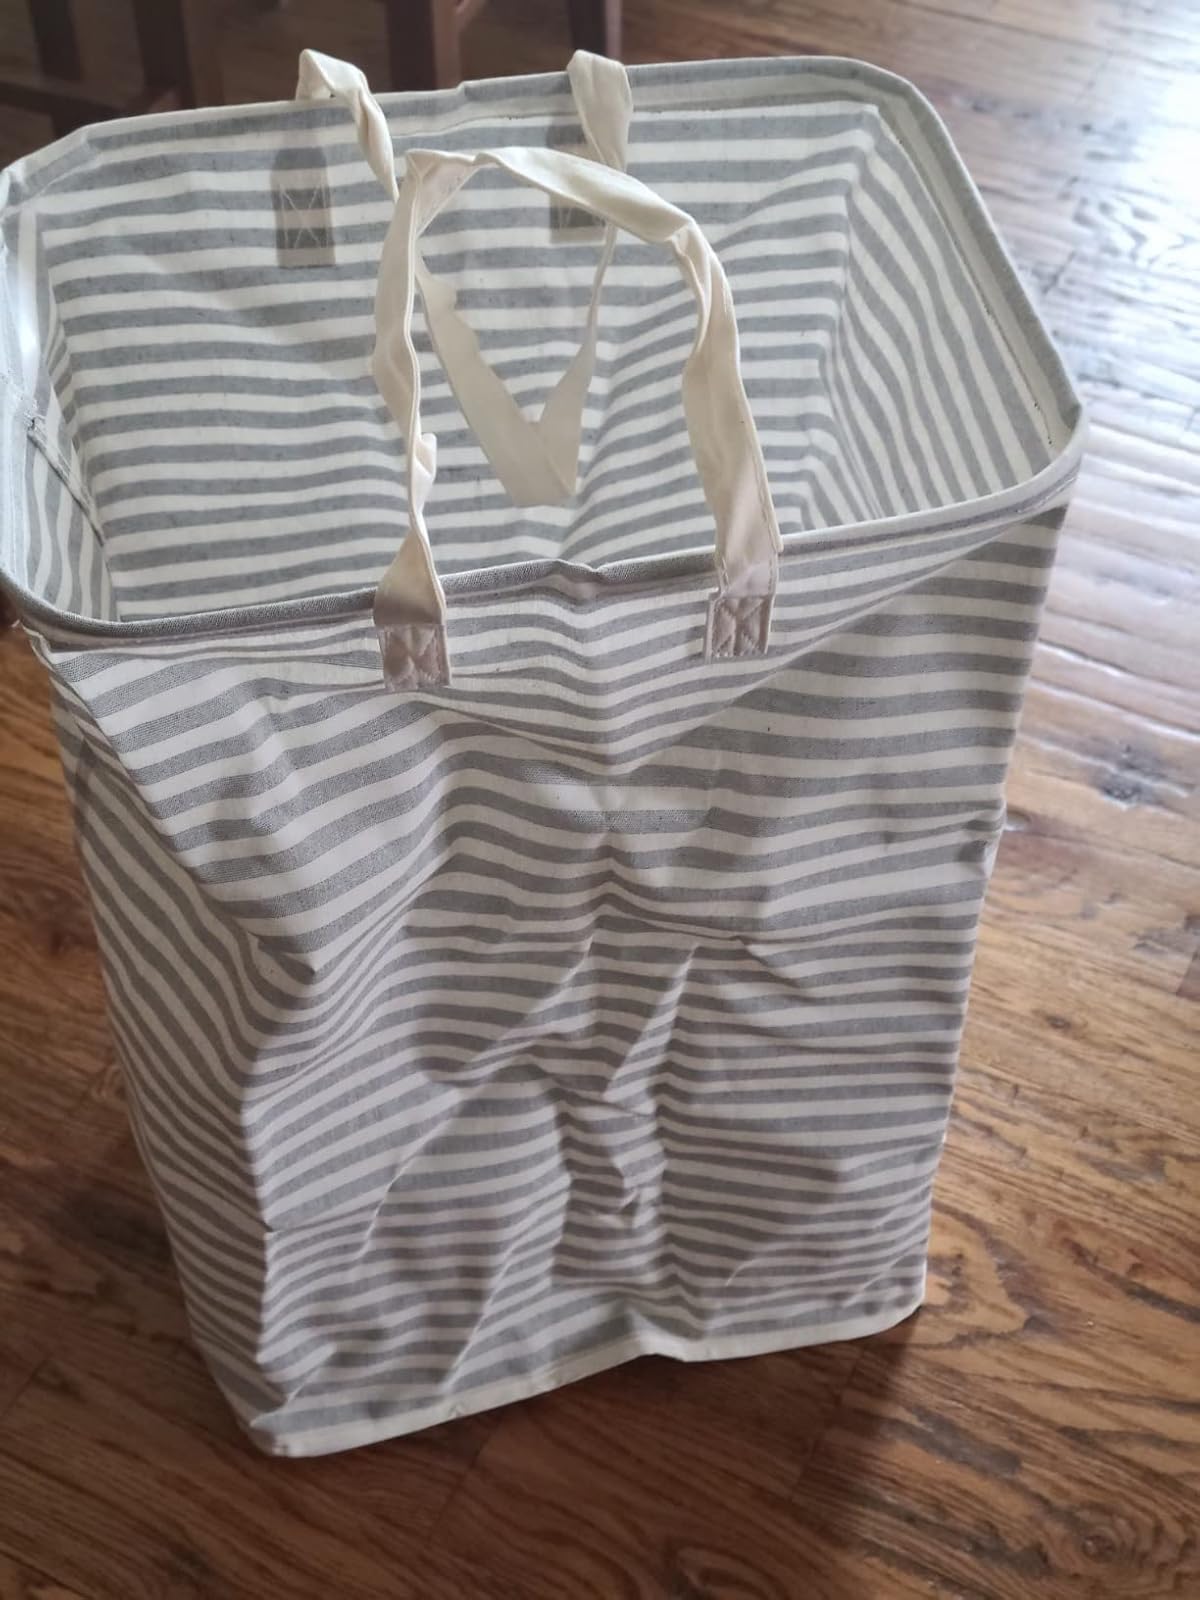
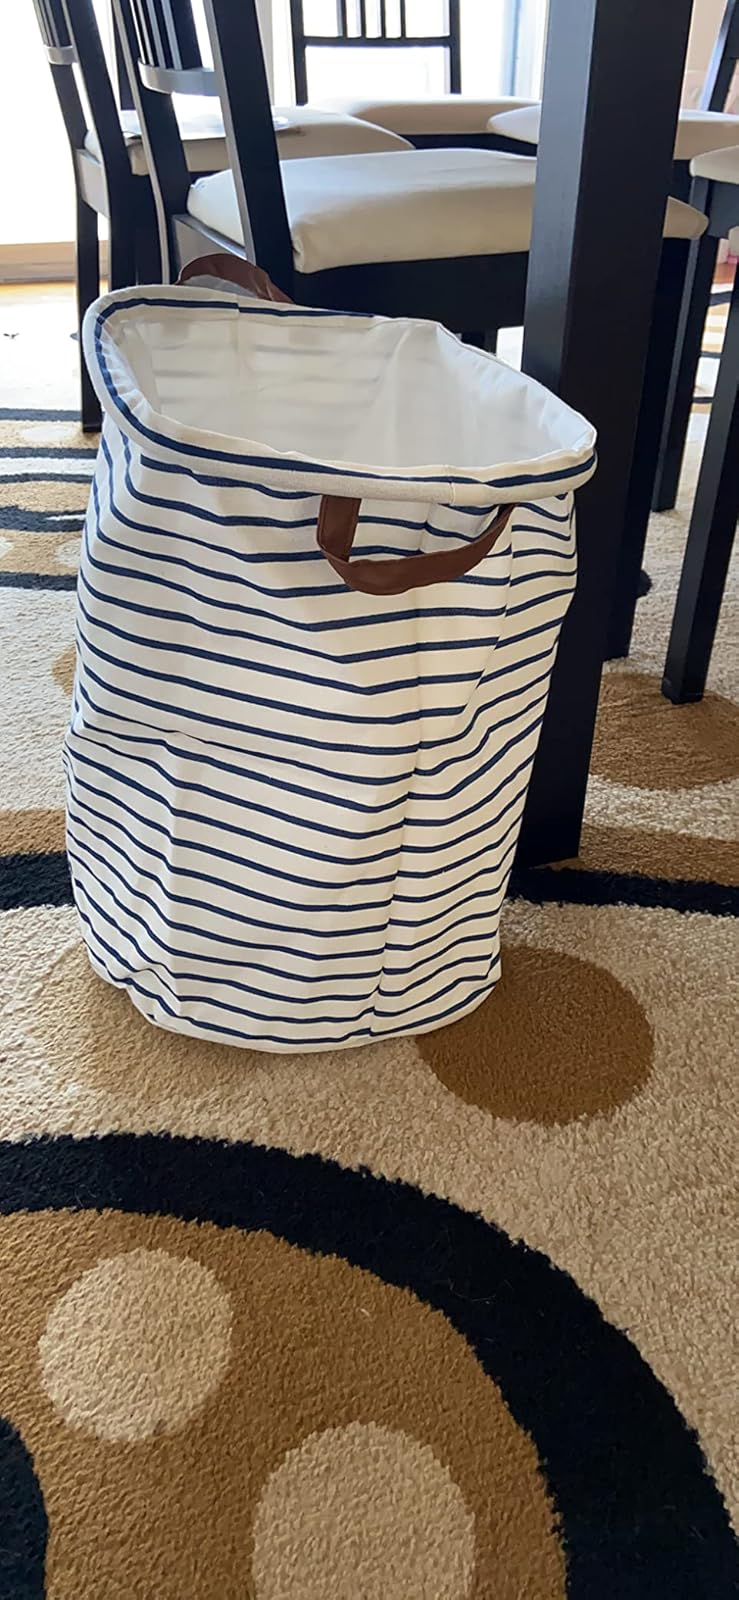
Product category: items_hamper
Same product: no